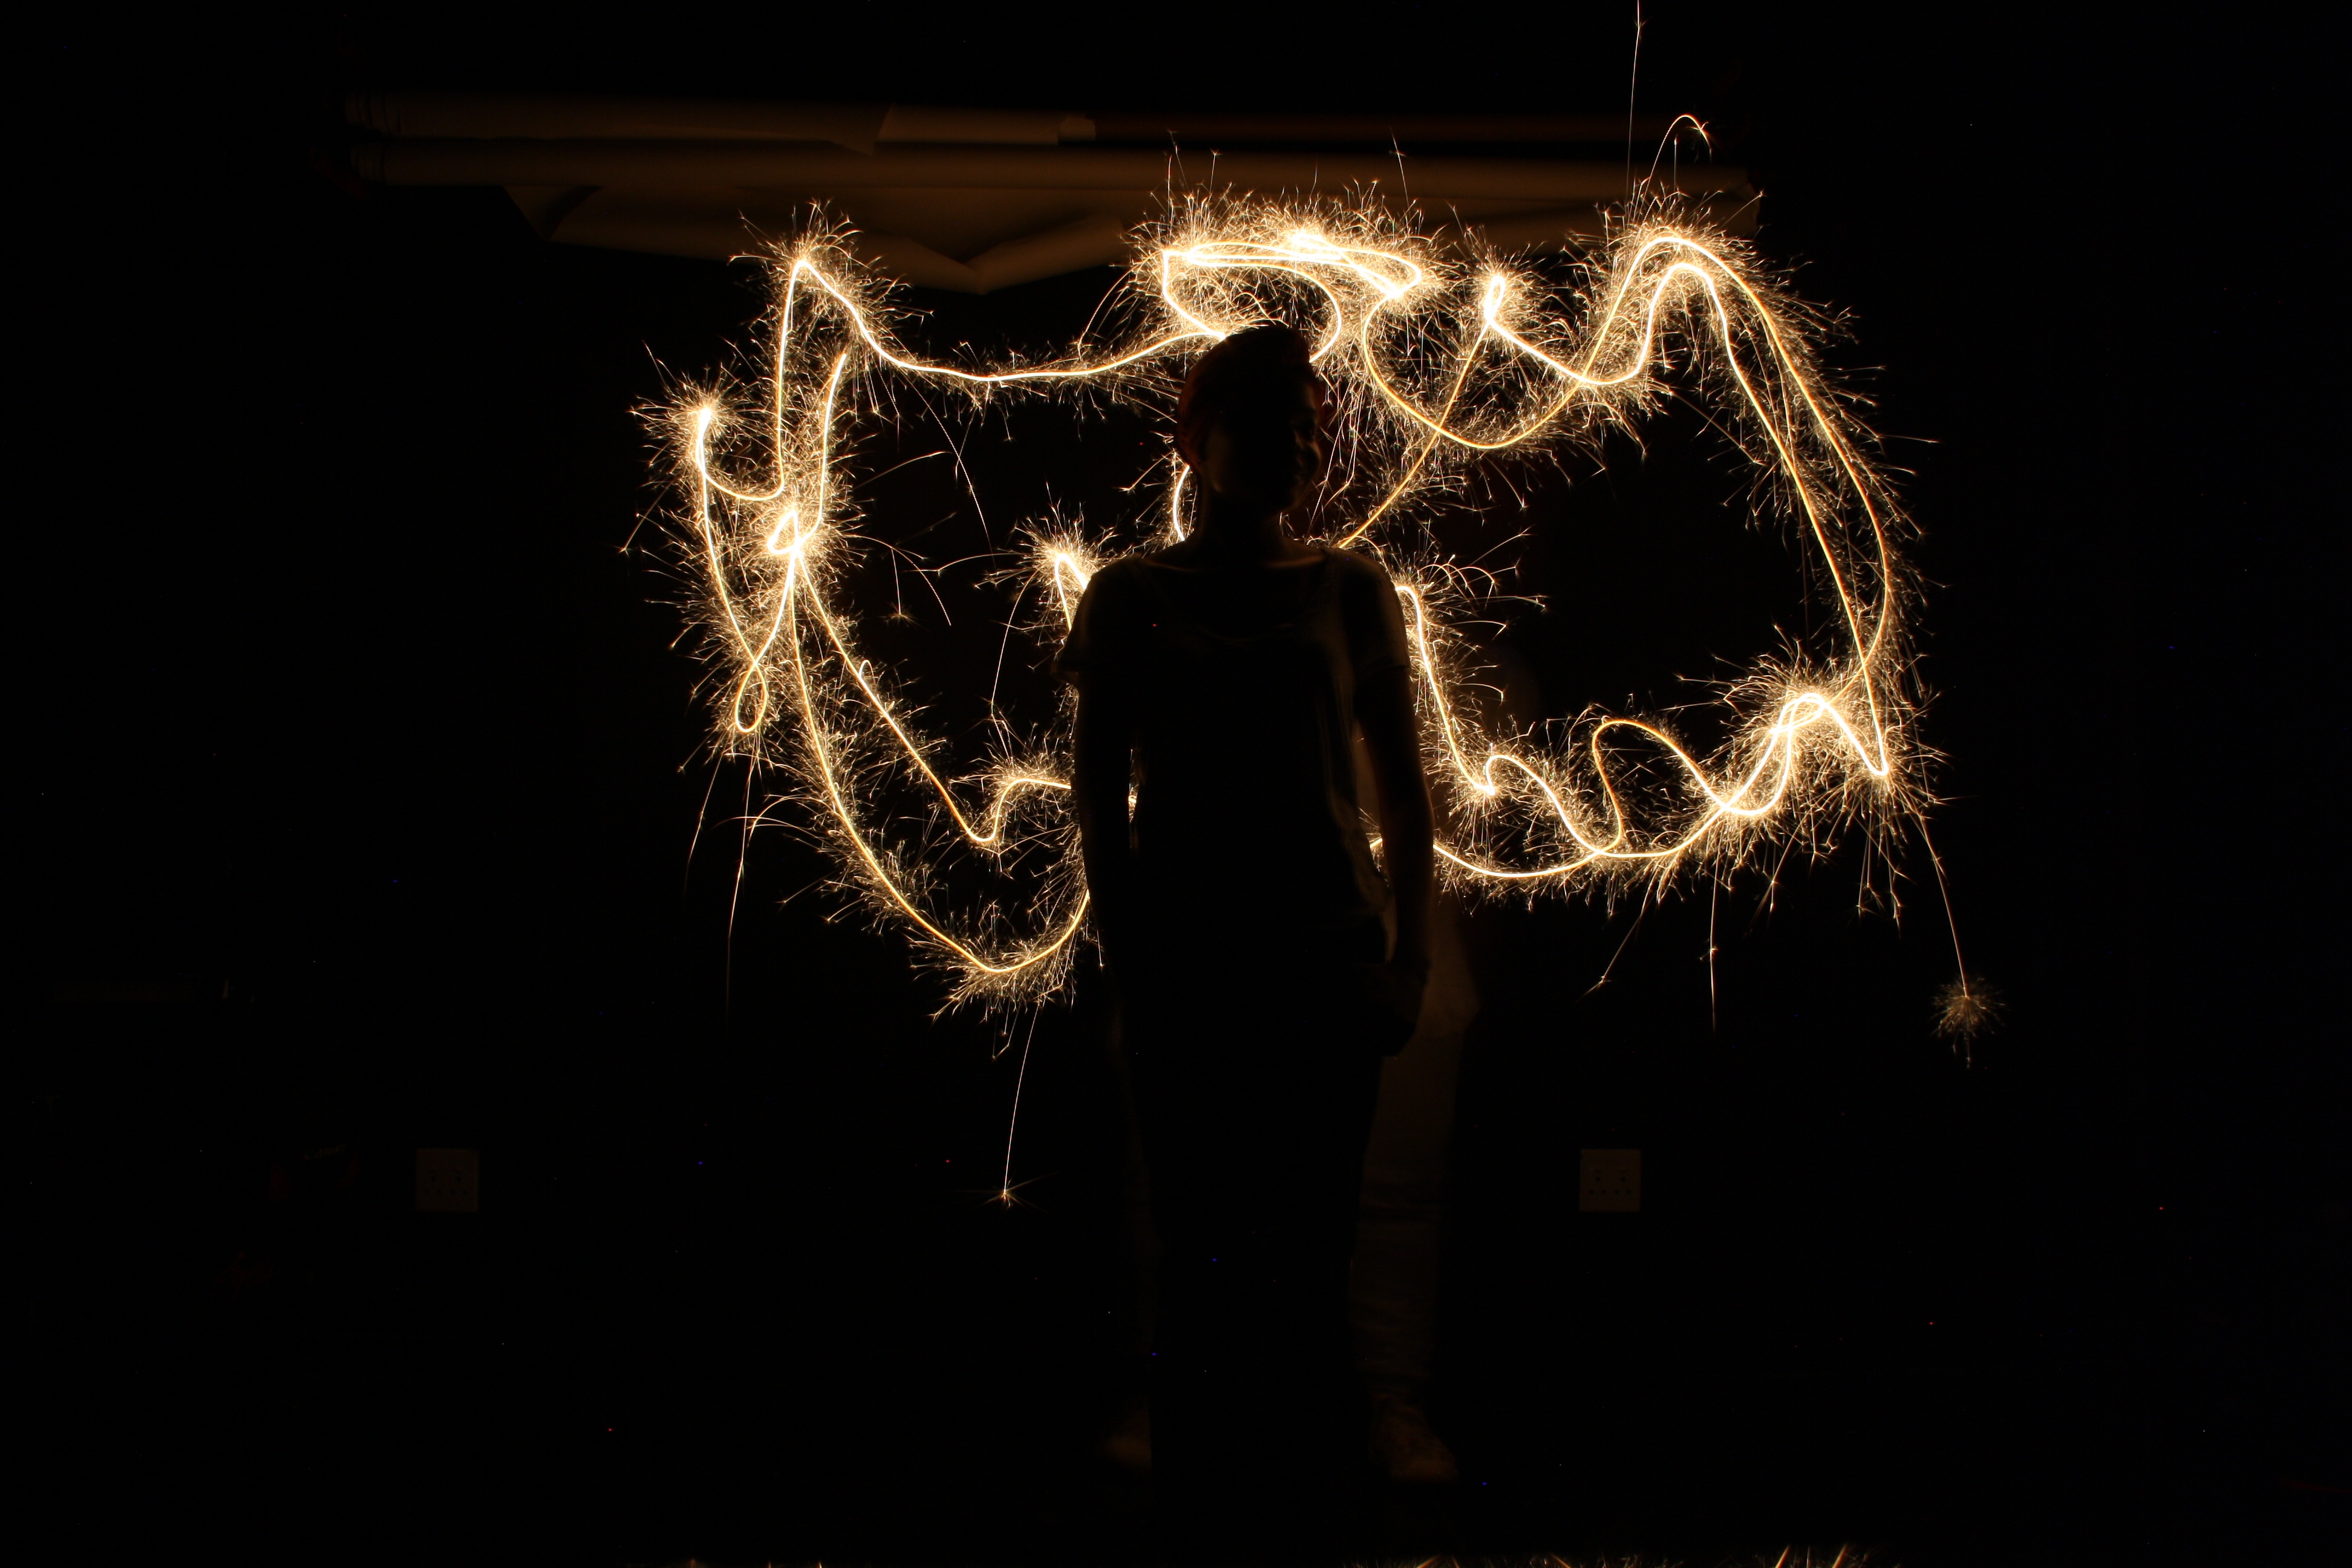
silhouette, light, woman, night, motion, sparkler, darkness, long exposure, circle, painting, font, fireworks